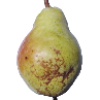
Label: Pear Williams 1